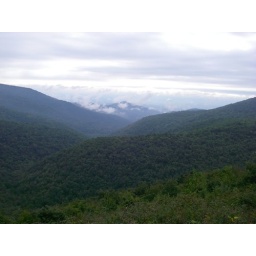
9-10 Low sparse clouds over mountains